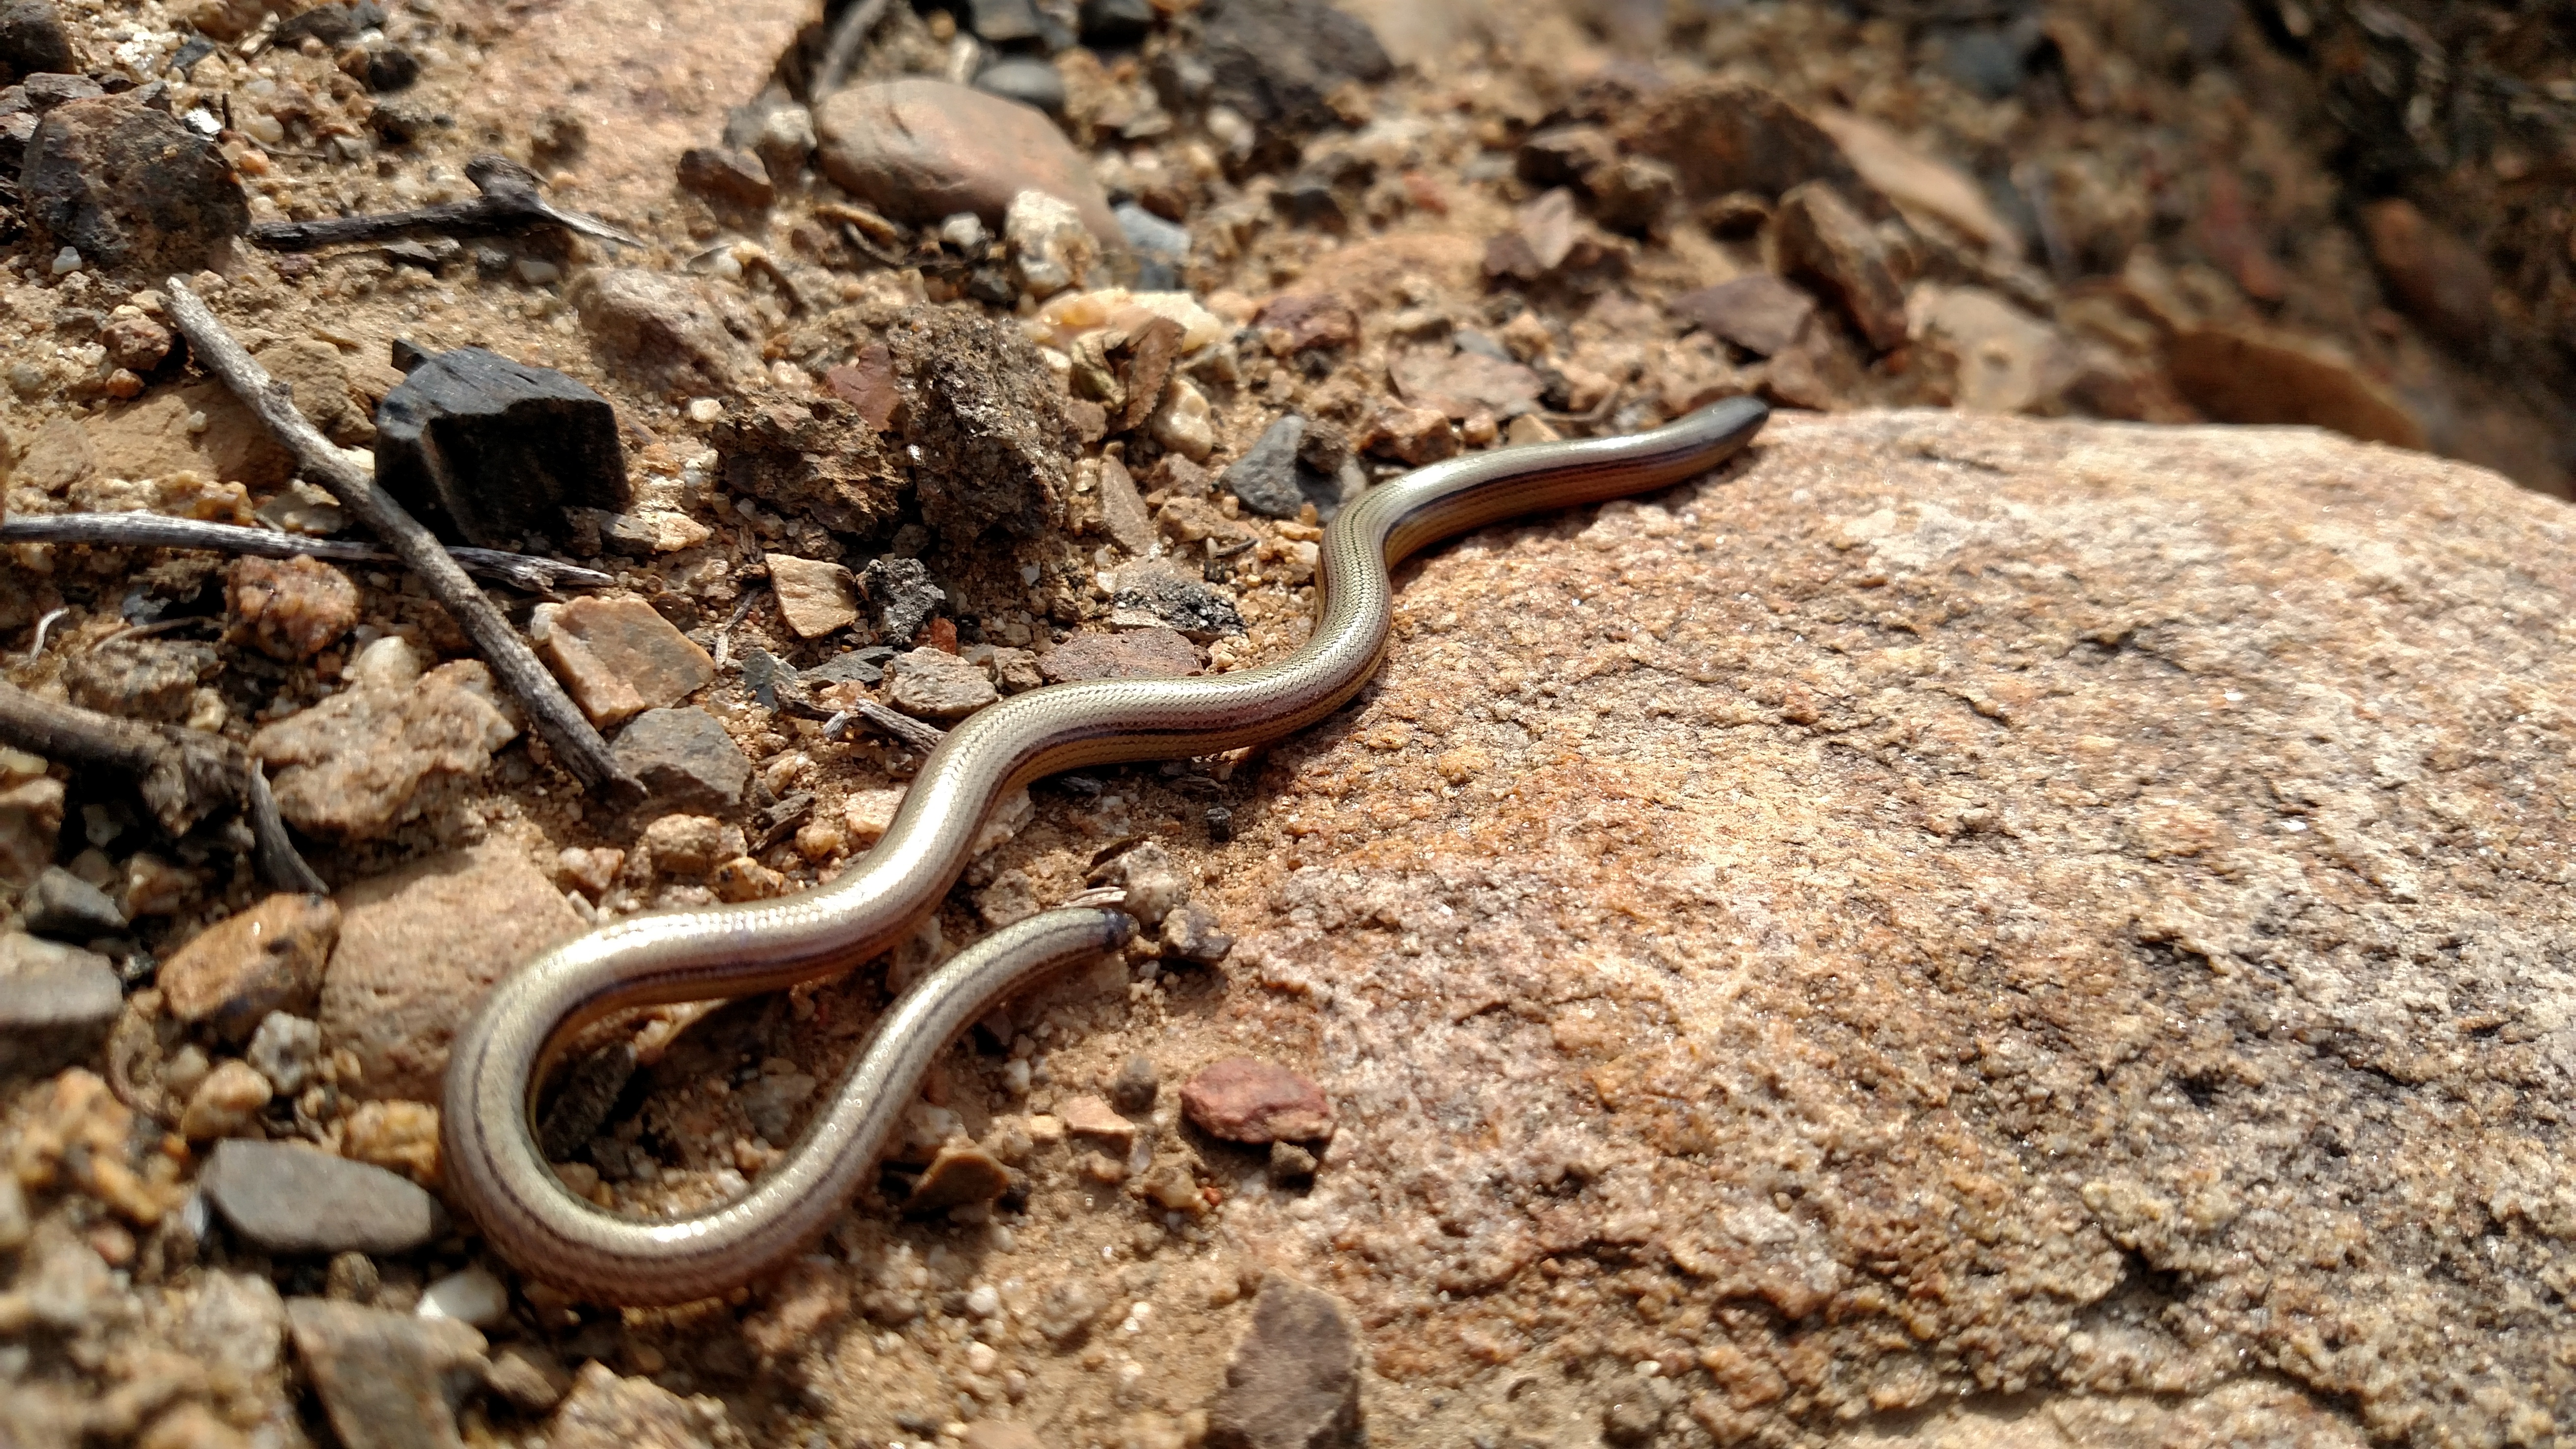
animal, wildlife, soil, reptile, fauna, lizard, snake, vertebrate, serpent, slither, legless, garter snake, colubridae, sidewinder, scaled reptile, hognose snake, anguidae, blindworm